Pathonpatham Noottandu

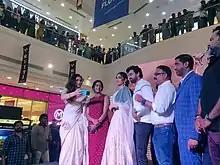
Promotion event at Lulu Mall Kochi

Initially the film was scheduled theatrical release on 8 September 2022 in Malayalam and dubbed versions of Hindi, Tamil, Telugu and Kannada languages simultaneously. The film was released in India and GCC on 8 September 2022. As the censoring of the dubbed copies was not completed the film was released only in Malayalam language on 8 September 2022. Later the film was released in dubbed versions Hindi, Tamil, Telugu and Kannada languages.